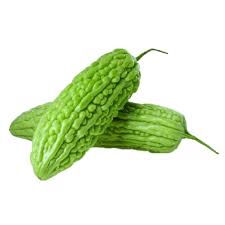
Label: others